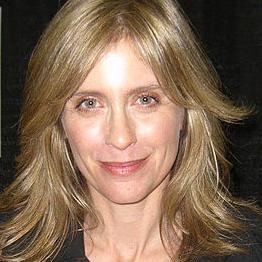
Age: 45